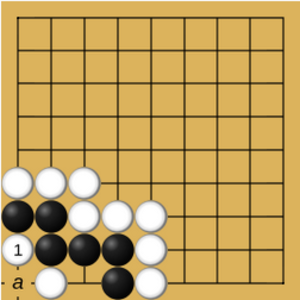
Exemple de bataille de ko au jeu de go
Dans le jeu de go, le terme ko désigne une configuration de pierres particulièrement fréquente, permettant la capture d'une pierre unique ainsi que la capture en retour immédiate d'une autre pierre, cet échange de captures ramenant à la position initiale. Le risque d'une répétition éternelle et donc d'une annulation de la majorité des parties pour cette raison a amené à la création d'une règle spéciale, déclarant cette seconde capture illégale. Il est donc obligatoire dans ce cas de jouer à un autre endroit du goban.